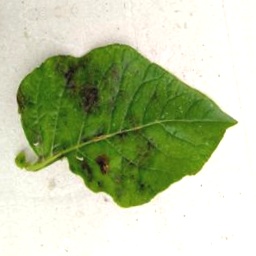
Etiqueta: Late Blight